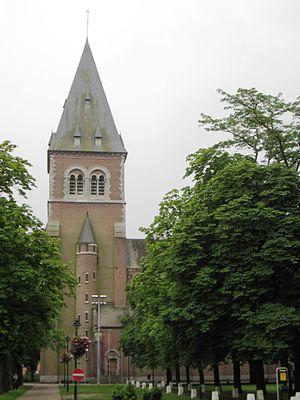
Bourg-Léopold est une commune néerlandophone de Belgique située en Région flamande dans la province de Limbourg. Sa population totale est d’environ 14 500 habitants pour une superficie totale de 22,49 km². La commune est située en Campine.